Heinkel He 70 Blitz

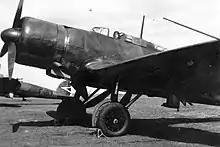
Royal Hungarian Air Force He 70Ks

Starting in 1935, the "Luftwaffe" operated the He 70, initially as a light bomber and aerial reconnaissance aircraft. As soon as more capable purpose-built designs became available, it was relegated to use as a liaison and courier aircraft.